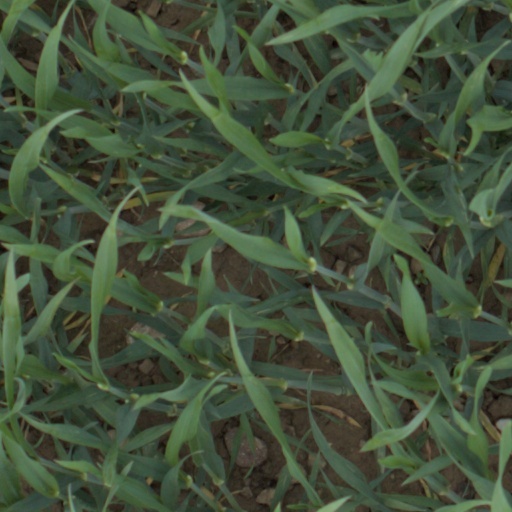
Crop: wheat